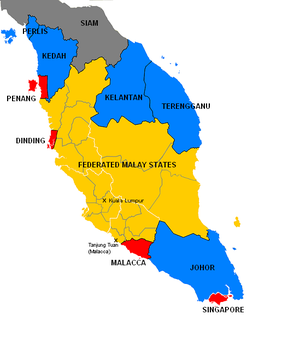
Les États malais non fédérés étaient le nom commun désignant cinq États de la péninsule Malaise entre la fin du XIXᵉ siècle et 1946.
Les Établissements des détroits, en anglais Straits Settlements, sont un ensemble de territoires administrés par la Compagnie anglaise des Indes orientales, regroupés au sein d’une même colonie britannique en 1867.